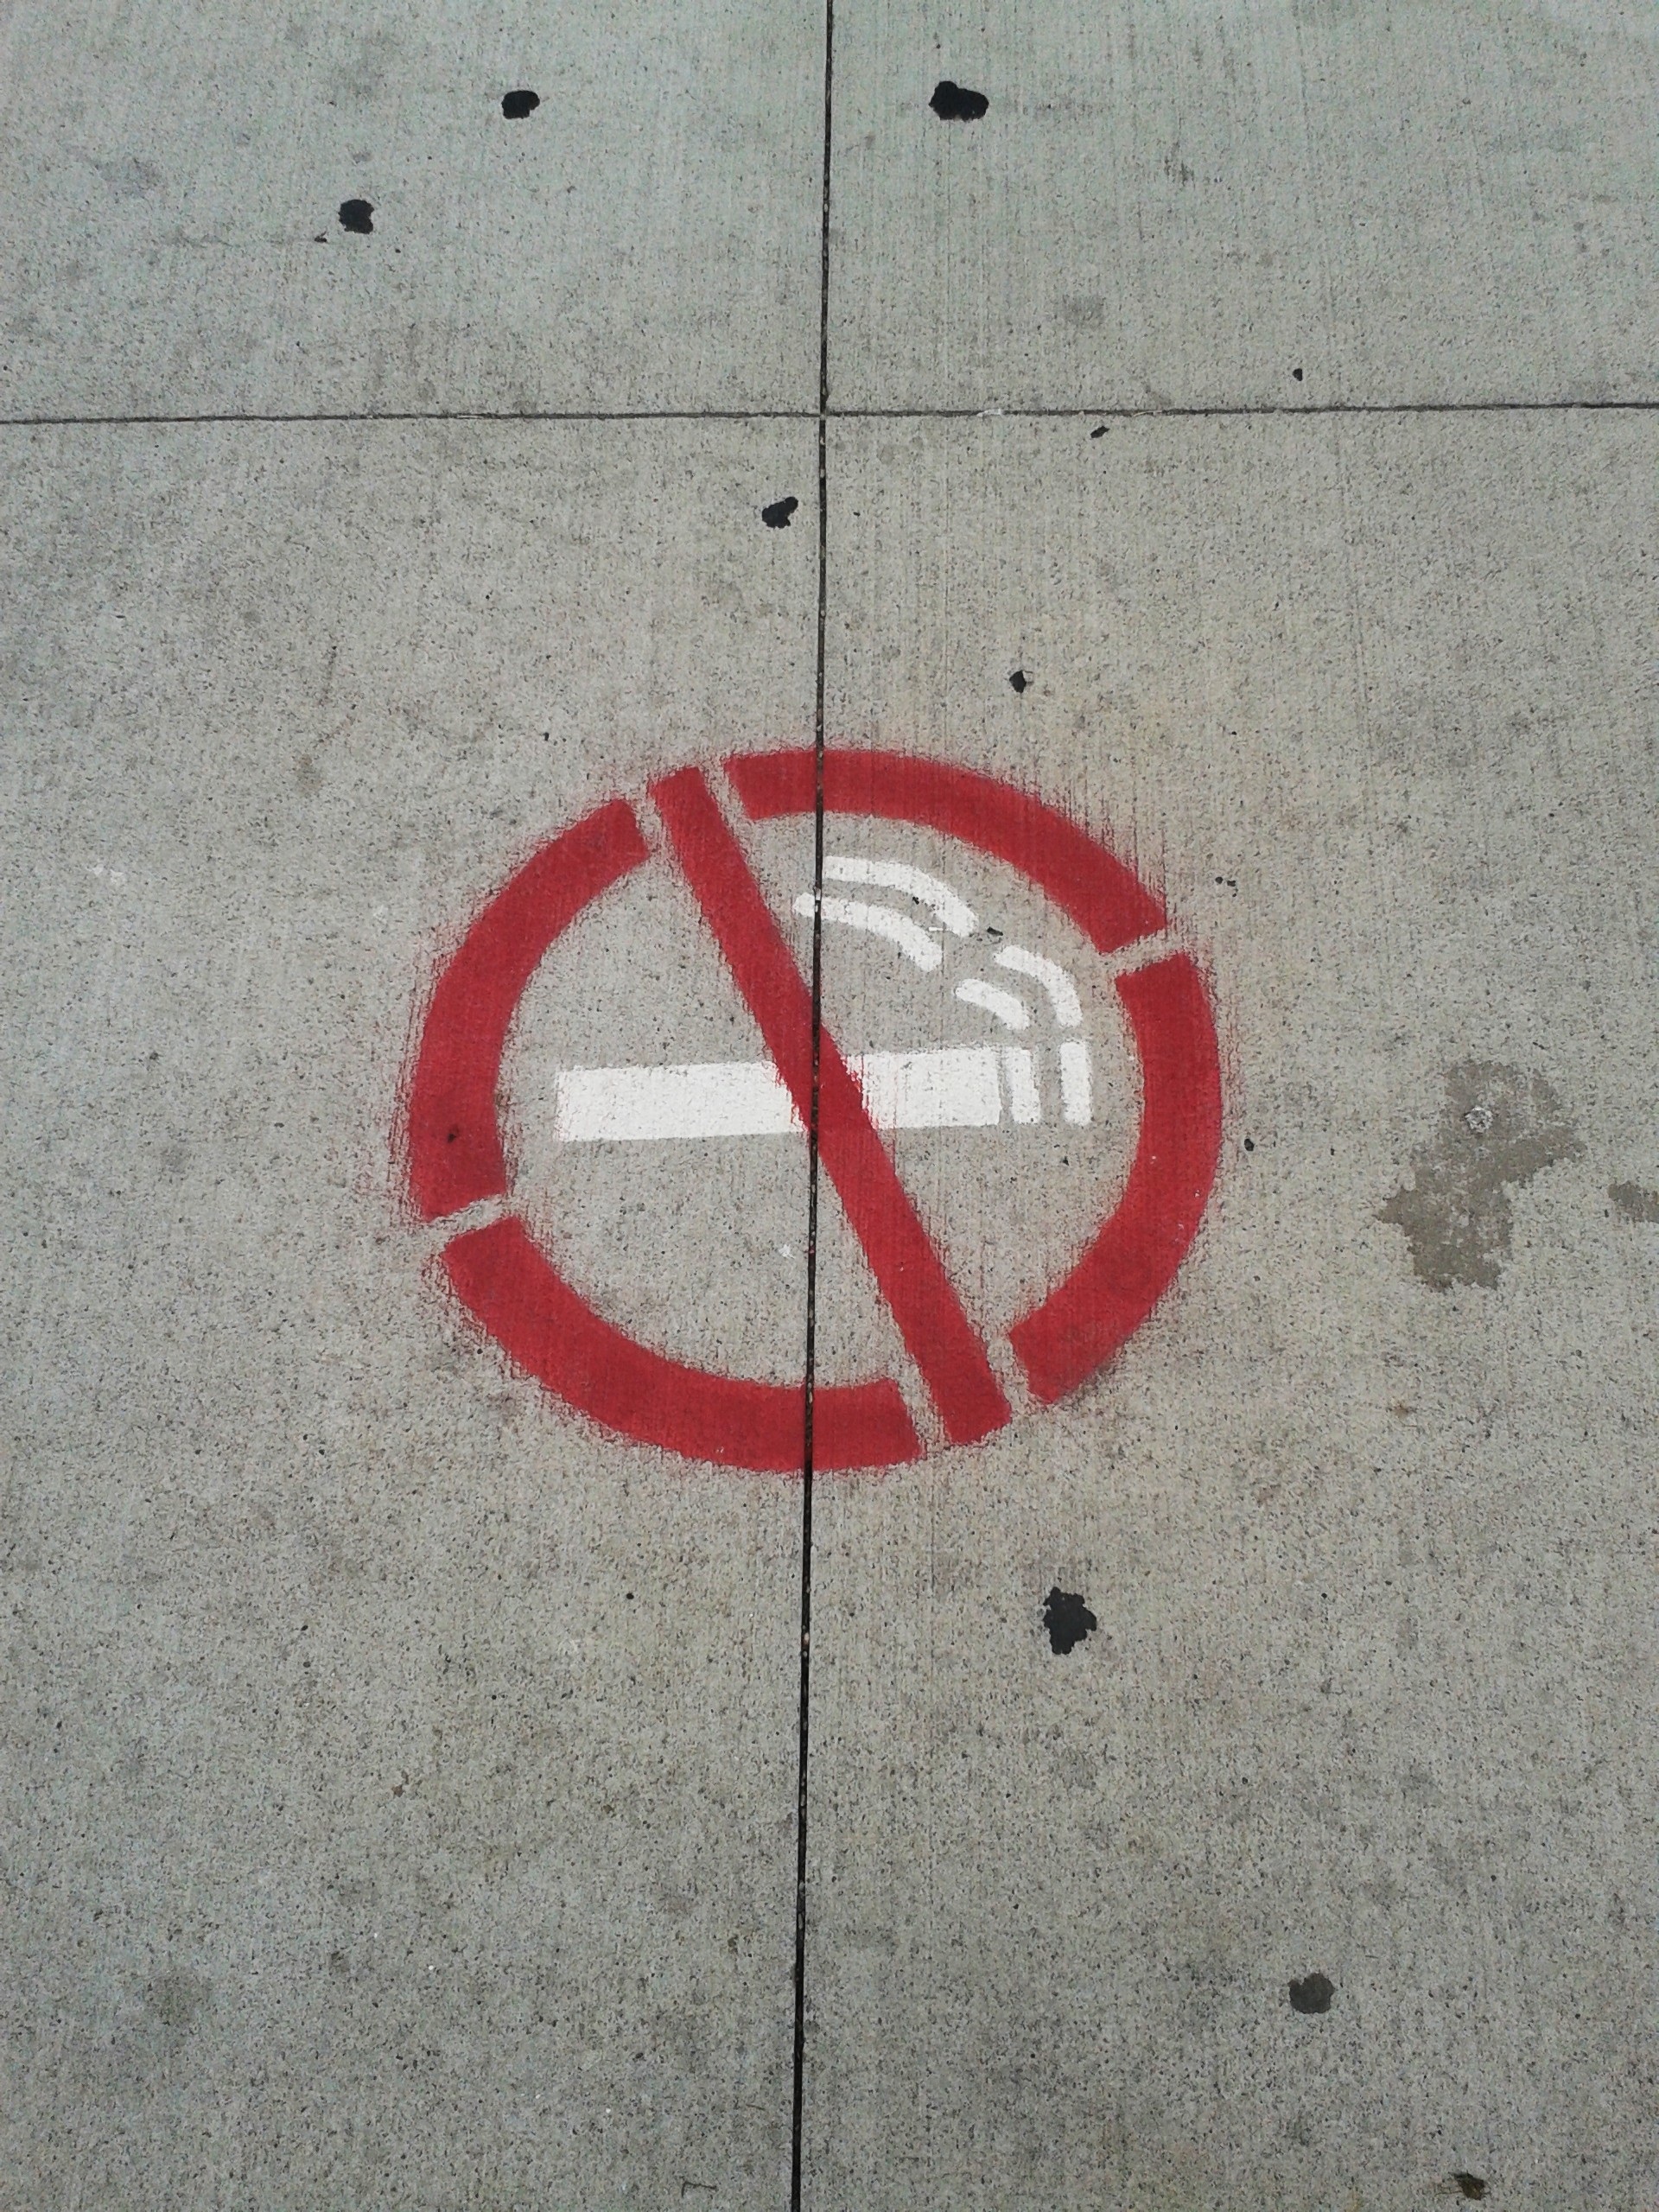
number, wall, smoking, sign, line, red, symbol, signage, lane, cigarette, circle, font, prohibited, forbidden, shape, addiction, tobacco, cancer, healthcare, unhealthy, traffic sign, no smoking, road surface, nicotine, quit, quit smoking, stop smoking